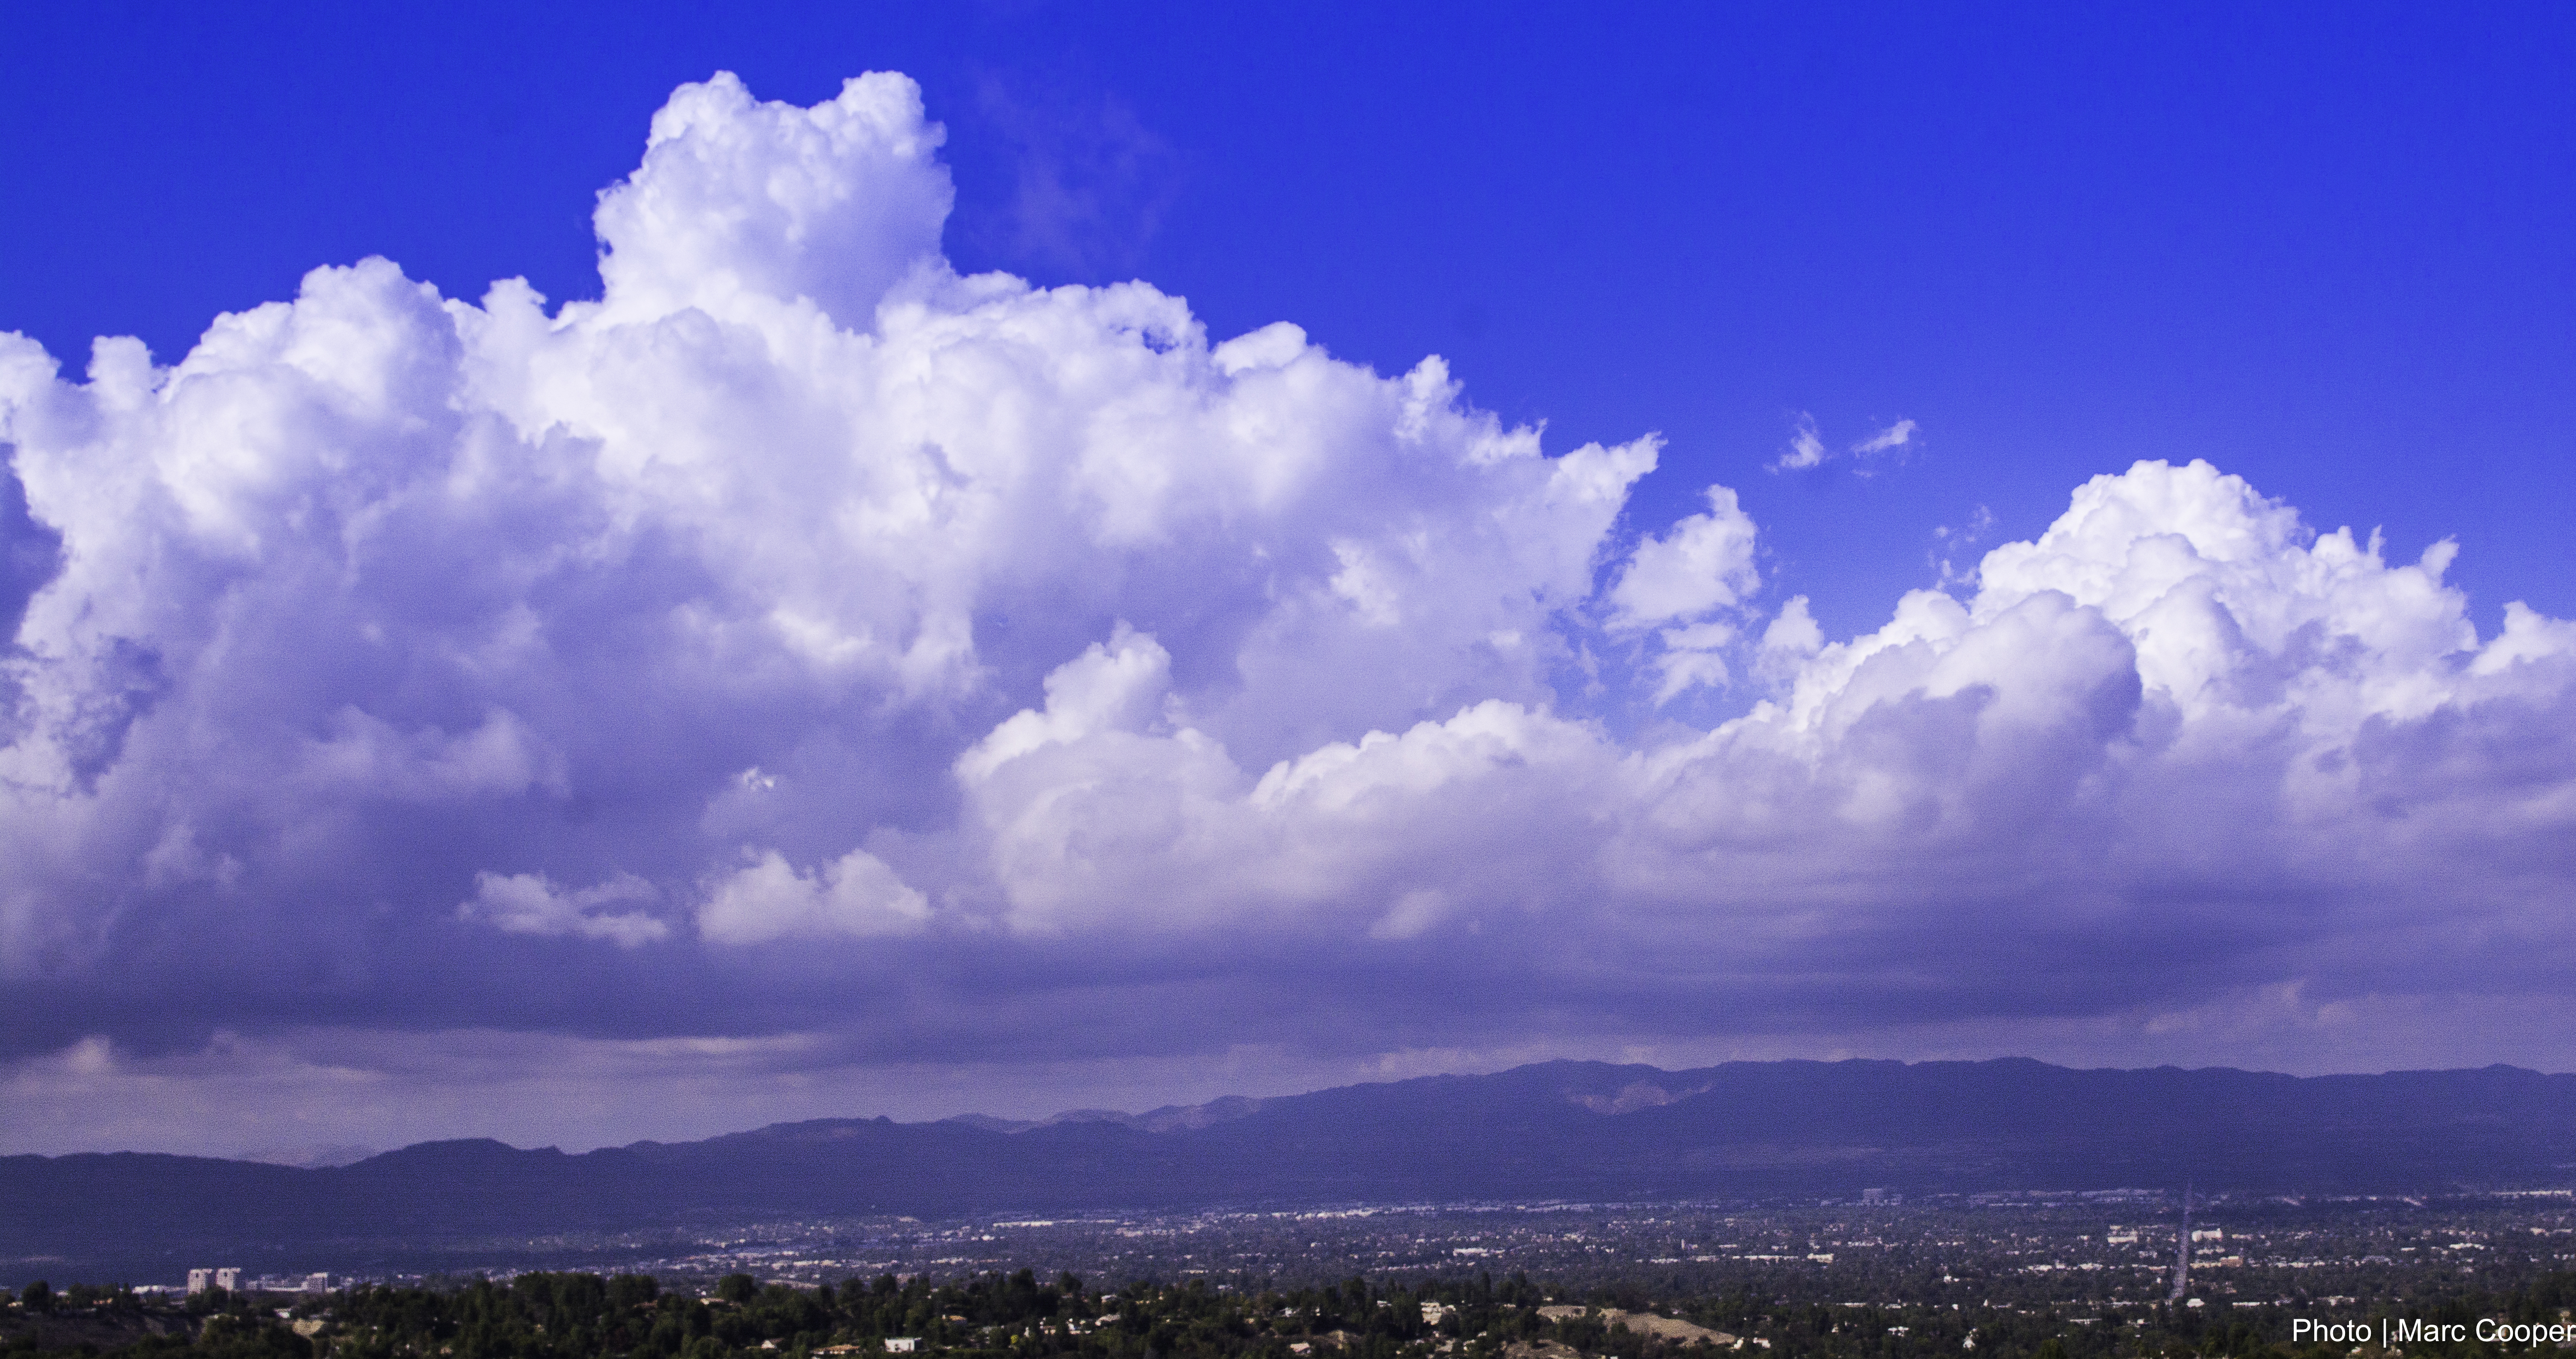
nature, horizon, cloud, sky, field, prairie, dawn, atmosphere, dusk, weather, cumulus, plain, hills, clouds, mountains, grassland, losangeles, santamonicamountains, sanfernandovalley, meteorological phenomenon, atmosphere of earth